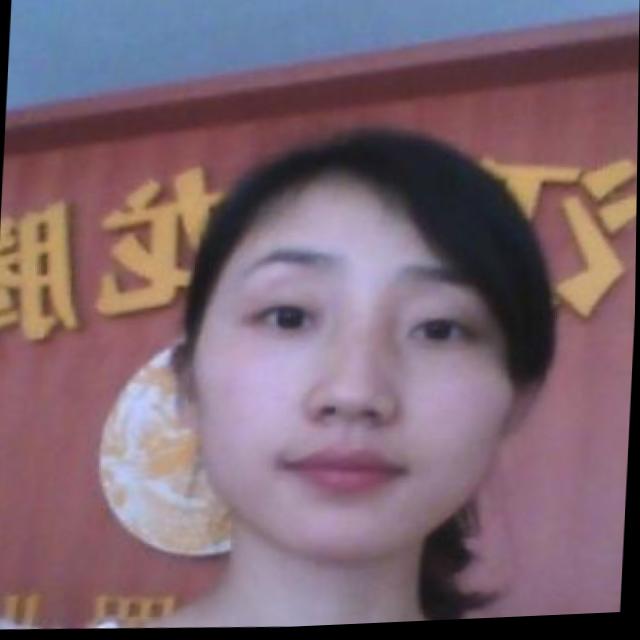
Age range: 21-44